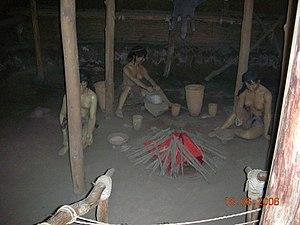
La culture de Xinle, d'environ 5 500 à 4 800 ans av. J.-C, est la plus ancienne culture archéologique néolithique du Nord-est de la Chine. Elle était située autour de la rivière Liao et de la péninsule du Liaodong. Cette culture maitrisait l'élevage du cochon et la culture du millet, le panic, bien adapté au froid.